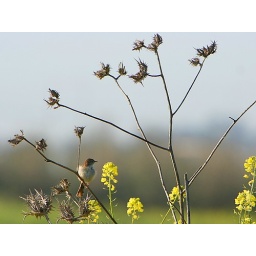
bird in the field